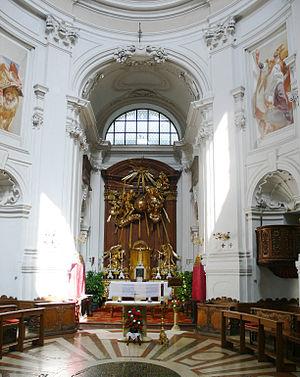
Salzbourg est une ville autrichienne de 154 211 habitants en 2019 et la capitale du Land de Salzbourg. La vieille ville est inscrite sur la liste du patrimoine mondial de l'UNESCO. C'est la quatrième ville la plus peuplée de son pays avec ses 148 521 habitants en 2012.
L'église de la Trinité est l'église la plus grande de la vieille ville de Salzbourg sur la rive droite de la Salzach, datant de l'époque des princes-évêques. Elle fut construite par Johann Bernhard Fischer von Erlach.